Yury Lutovinov

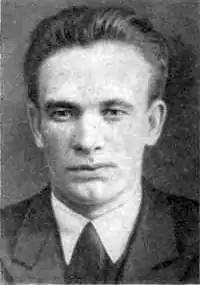
Yury Lutovinov

Yury Khrisanfovich Lutovinov (1887–1924) was a Russian Bolshevik revolutionary and labor leader, of working-class extraction.